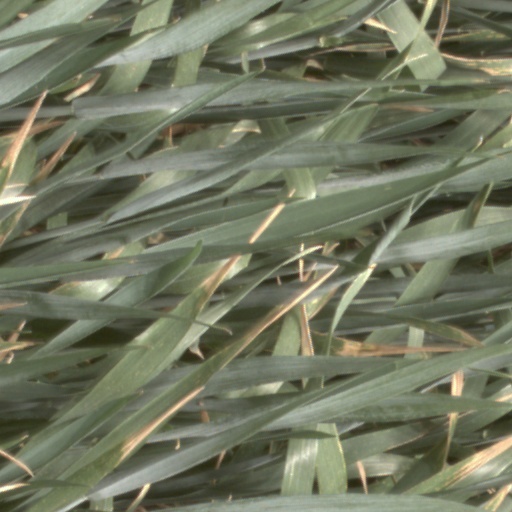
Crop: wheat